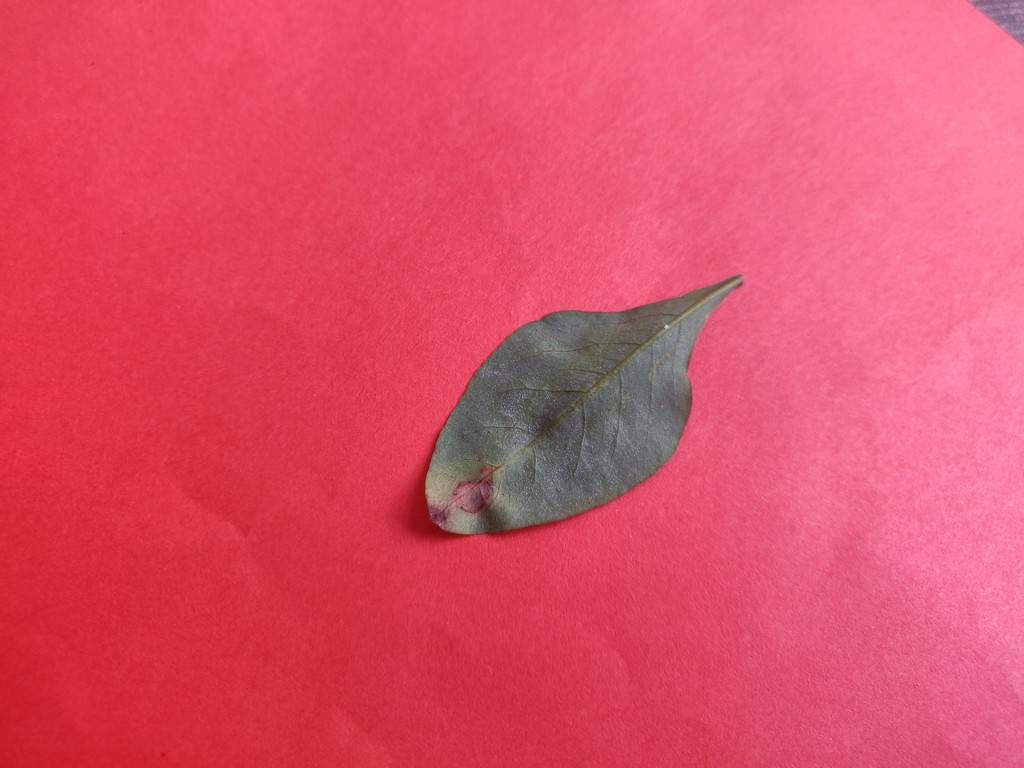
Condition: Unhealthy
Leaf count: single
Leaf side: back